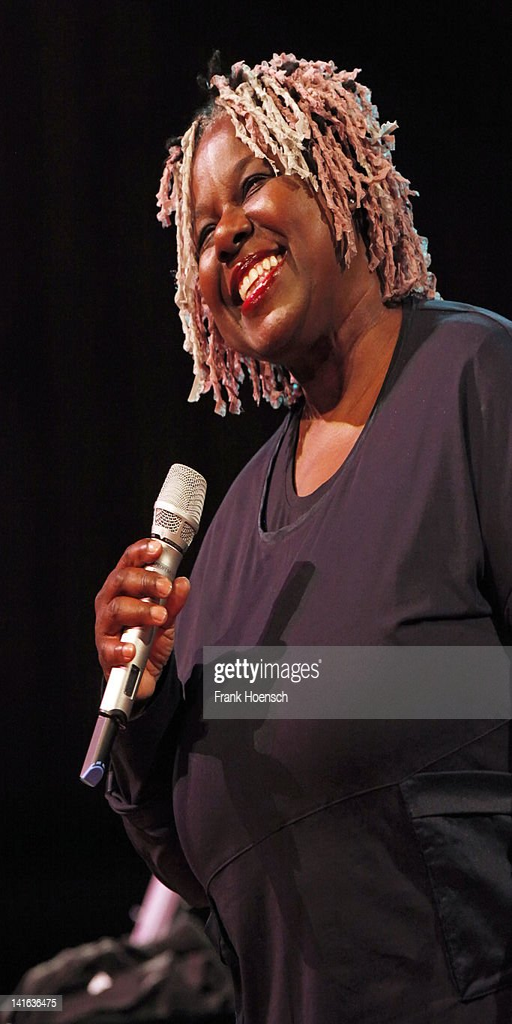
rhythm and blues artist performs live during a concert .